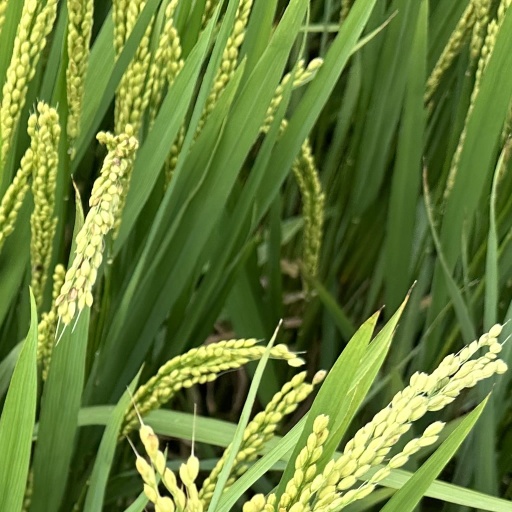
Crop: rice